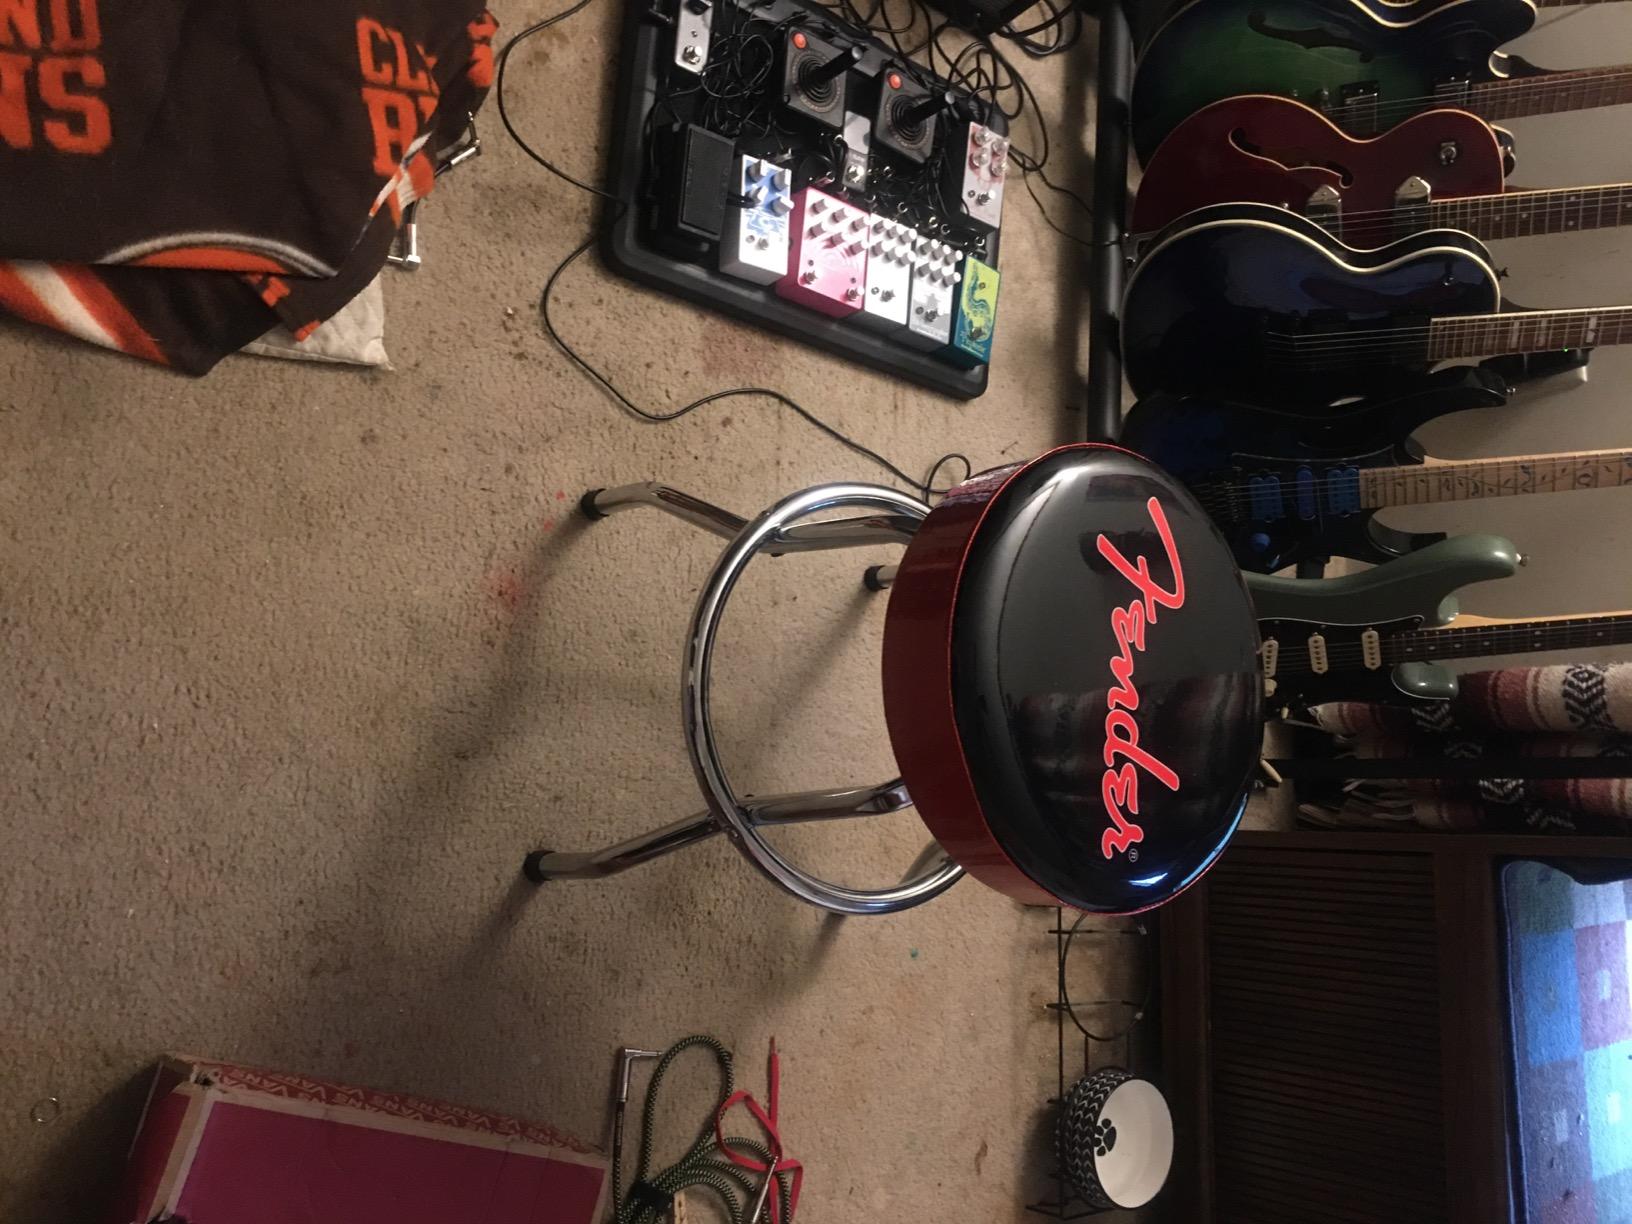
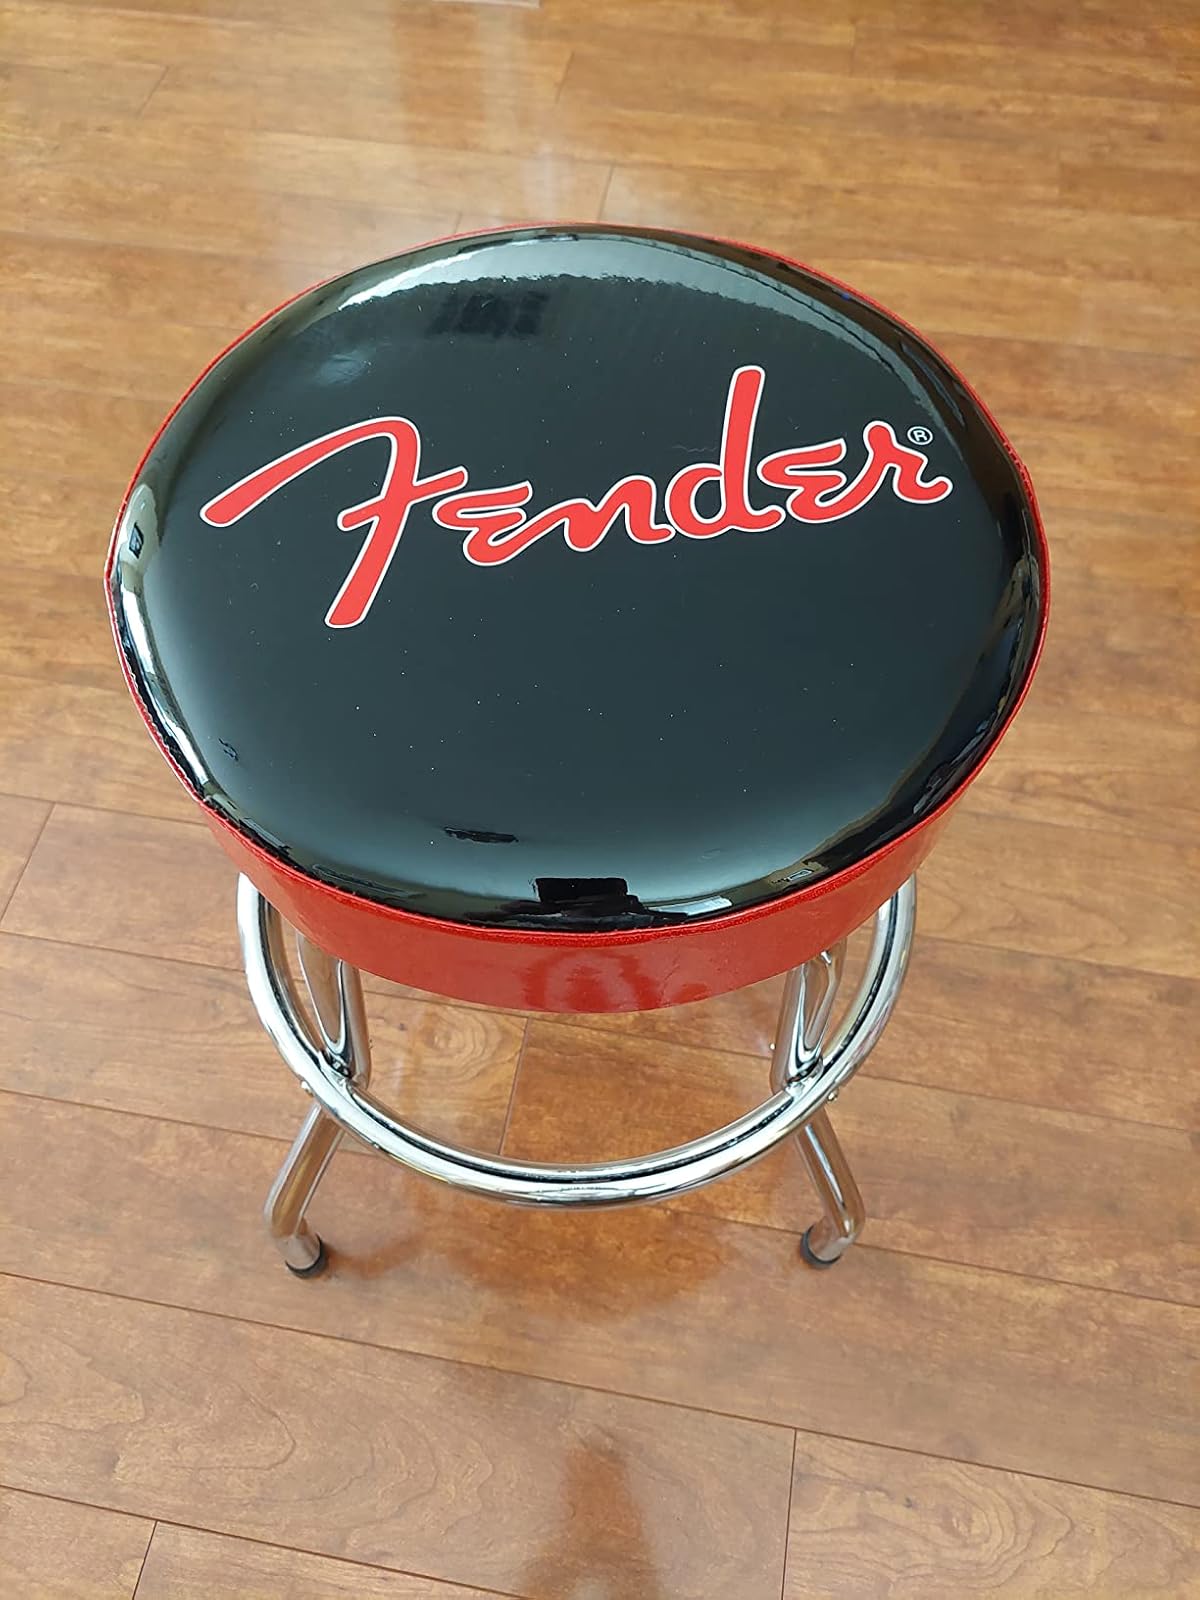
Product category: stool
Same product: yes